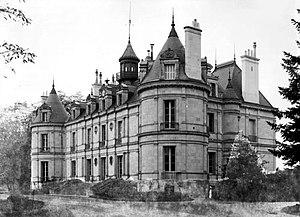
Château de Poillé (Charentilly)
Le château de Poillé est un château situé sur la commune de Charentilly, dans le département d'Indre-et-Loire.